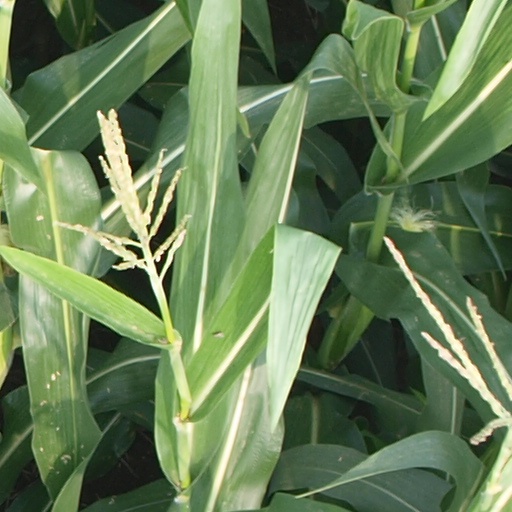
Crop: maize; corn